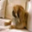
Label: dog